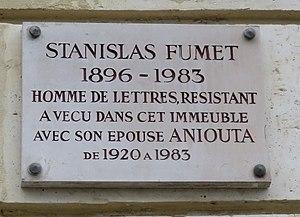
Plaque commémorative, 15 rue Linné, Paris «
Stanislas Fumet, né à Lescar le 10 mai 1896 et mort à Rozès le 1ᵉʳ septembre 1983, est un homme de lettres français.
La rue Linné est une voie située dans le quartier du Jardin-des-Plantes dans le 5ᵉ arrondissement de Paris.